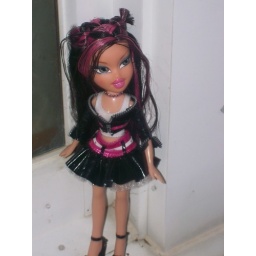
Bratz girlz really rock jade in dance crew jade outfit with princess shoes